BeBe Winans

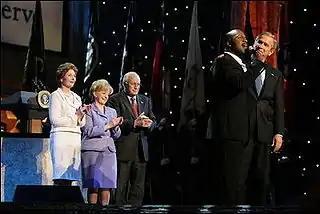
President George W. Bush with his arm around Winans as he sings "God Bless America" during the "Saluting Those Who Serve" event on January 18, 2005. Also pictured are, from left, Laura Bush, Lynne Cheney, and Vice President Dick Cheney.

In 1989, BeBe won his first Grammy for Best Soul Gospel Performance, Male for his contribution to "Abundant Life", a track on his brother Ronald's Family & Friends Choir.